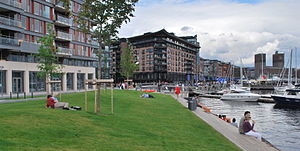
Parker i Oslo / Planer for parker i Oslo / Fjordbyen
En start på parken på østsiden af Tjuvholmen, august 2008.
Parker i Oslo er en vigtig del af bylandskabet i Norges hovedstad Oslo. Oslo er en by med megen beplantning og er beliggende i et landskab mellem grønne åse. Byen har lav befolkningstæthed, hvilket er udnyttet til træplantning i gaderne, forhaver, små grønne anlæg og satellitbyer med megen vegetation. Et net af cykel- og gangstier binder parkerne sammen og knytter byen til Marka. Kun omkring fem procent af byens befolkning har ikke et grønt område inden for 300 meter fra boligen.